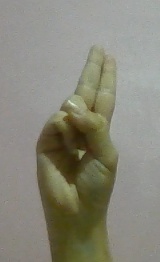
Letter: taa